Puntland

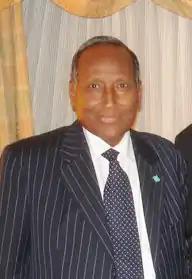
Abdullahi Yusuf Ahmed, one of the founders of Puntland

Following the outbreak of the Somali Civil War in 1991, a home-grown constitutional conference was held in Garoowe in 1998 over a period of three months. Attended by the area's political elite, traditional elders ("Issims"), members of the business community, intellectuals and other civil society representatives, the autonomous Puntland State of Somalia was established to deliver services to the population, offer security, facilitate trade, and interact with domestic and international partners. Abdullahi Yusuf Ahmed served as the fledgling state's founding president.